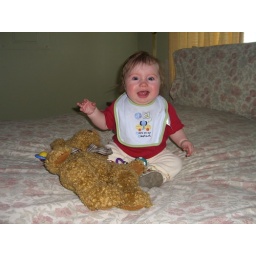
Upon arriving in Seattle at our B&B, Maya promptly killed a bear with her bare hands.